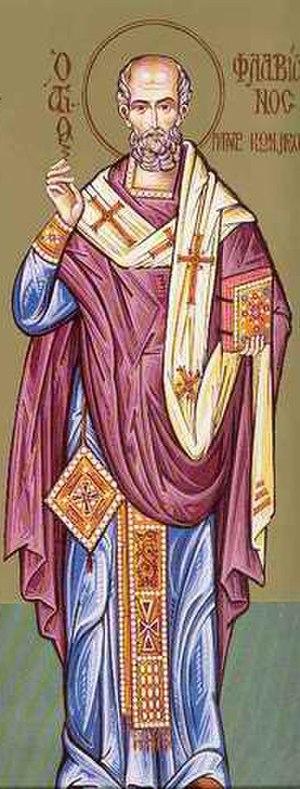
Flavien de Constantinople est patriarche de Constantinople de 446 à 449. Il est reconnu comme saint par l'Eglise orthodoxe.